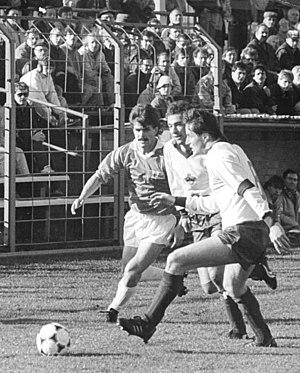
Peter Kaehlitz est un joueur de football allemand qui évoluait au poste d'attaquant.